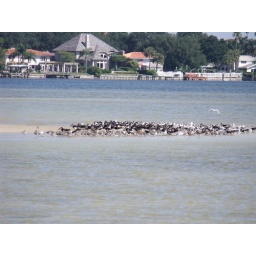
sand bar covered in shore birds requires a bit of wading to approach